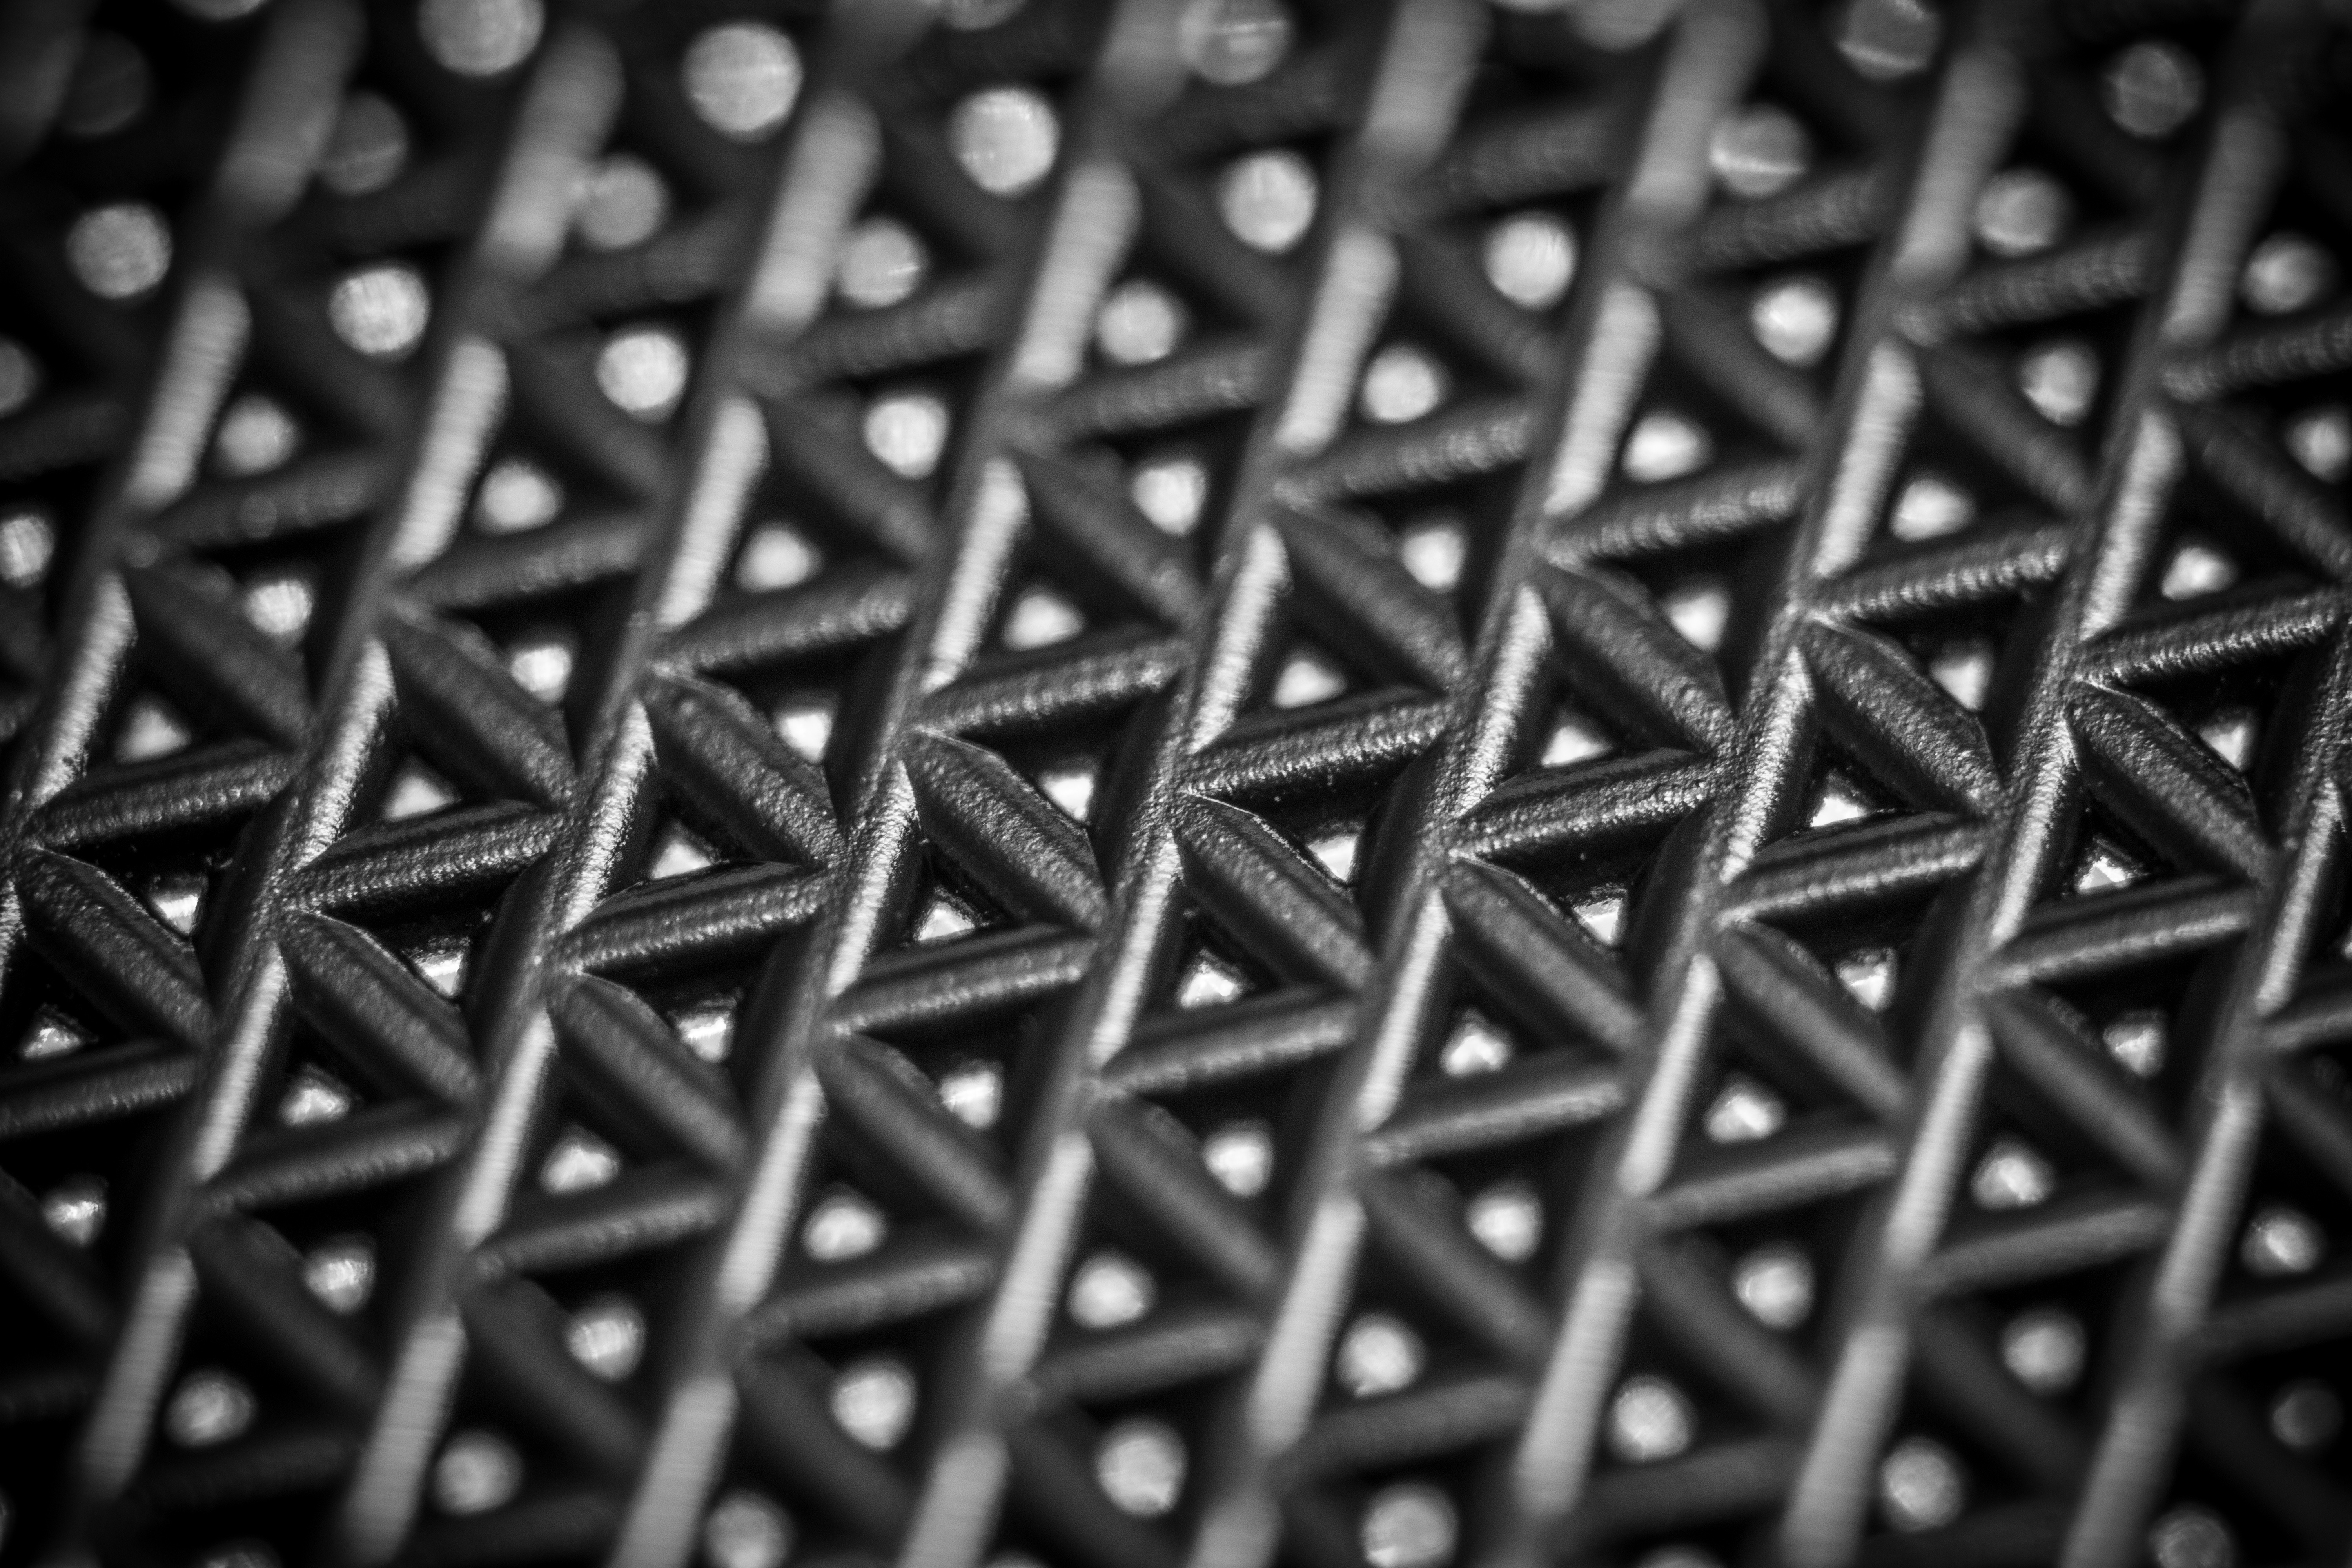
coffee, black and white, white, photography, texture, hole, number, pattern, line, macro, metal, black, monochrome, espresso, close, material, circle, stainless steel, close up, espresso machine, background, design, symmetry, mesh, iron, filter, shape, holes, macro photography, b w, datailaufnahme, macro photo, monochrome photography